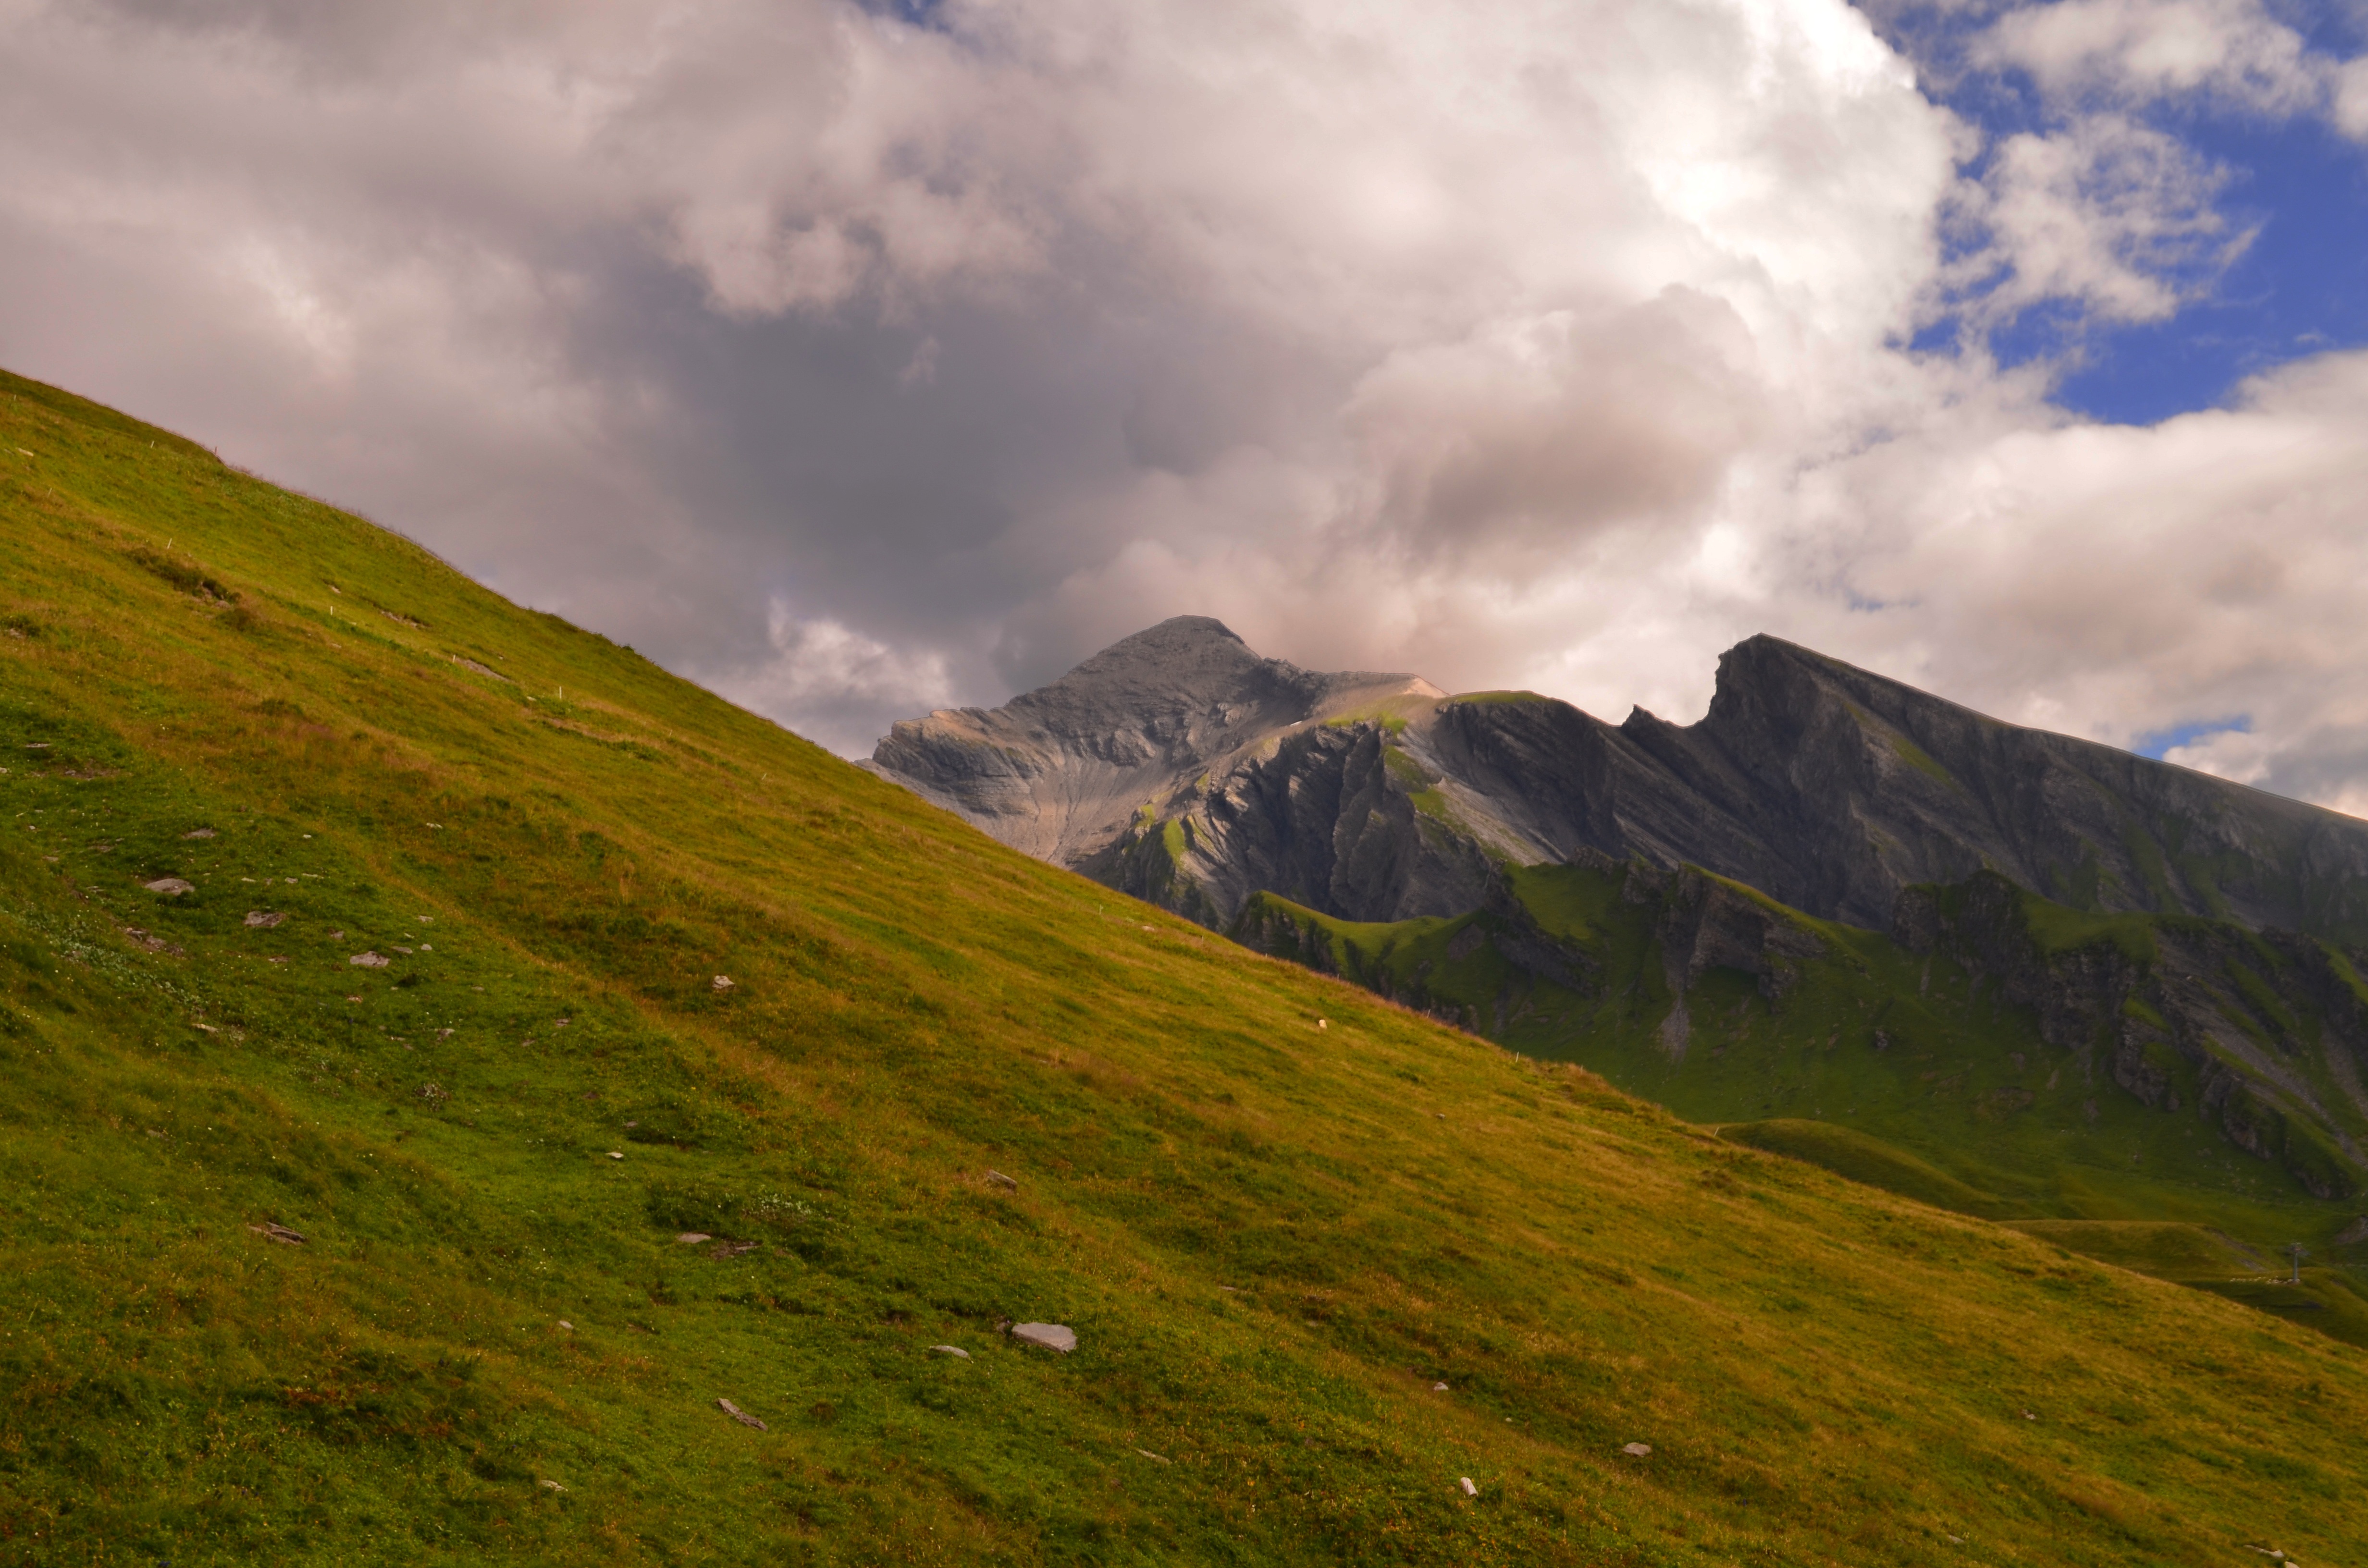
landscape, nature, rock, wilderness, mountain, cloud, sky, meadow, hill, lake, valley, mountain range, alpine, highland, ridge, summit, clouds, mountains, alps, grassland, plateau, switzerland, fell, loch, swiss alps, rural area, landform, reported, mountain pass, meteorological phenomenon, geographical feature, atmospheric phenomenon, mountainous landforms